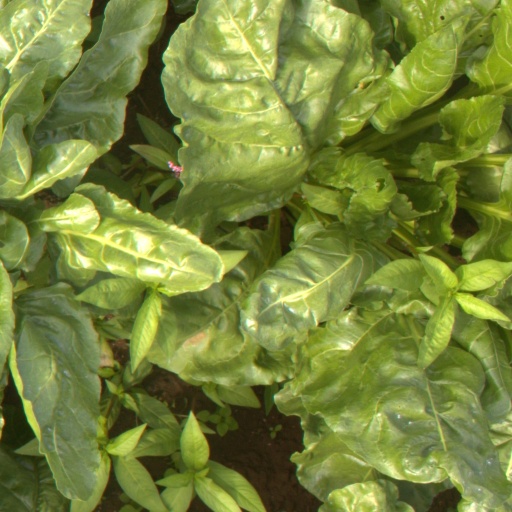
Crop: sugar beet